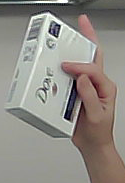
Product: dove_soap